Estonia in NATO operations

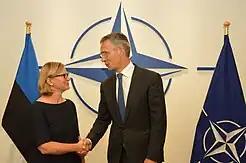
Estonian Ambassador to NATO Kyllike Sillaste-Elling and NATO Secretary General Jens Stoltenberg shaking hands

Since Estonia joined NATO in 2004, Estonia has participated in many joint military operations using its Estonian Defence Forces. Estonia has also participated in NATO-led military and peacekeeping operations before 2004.